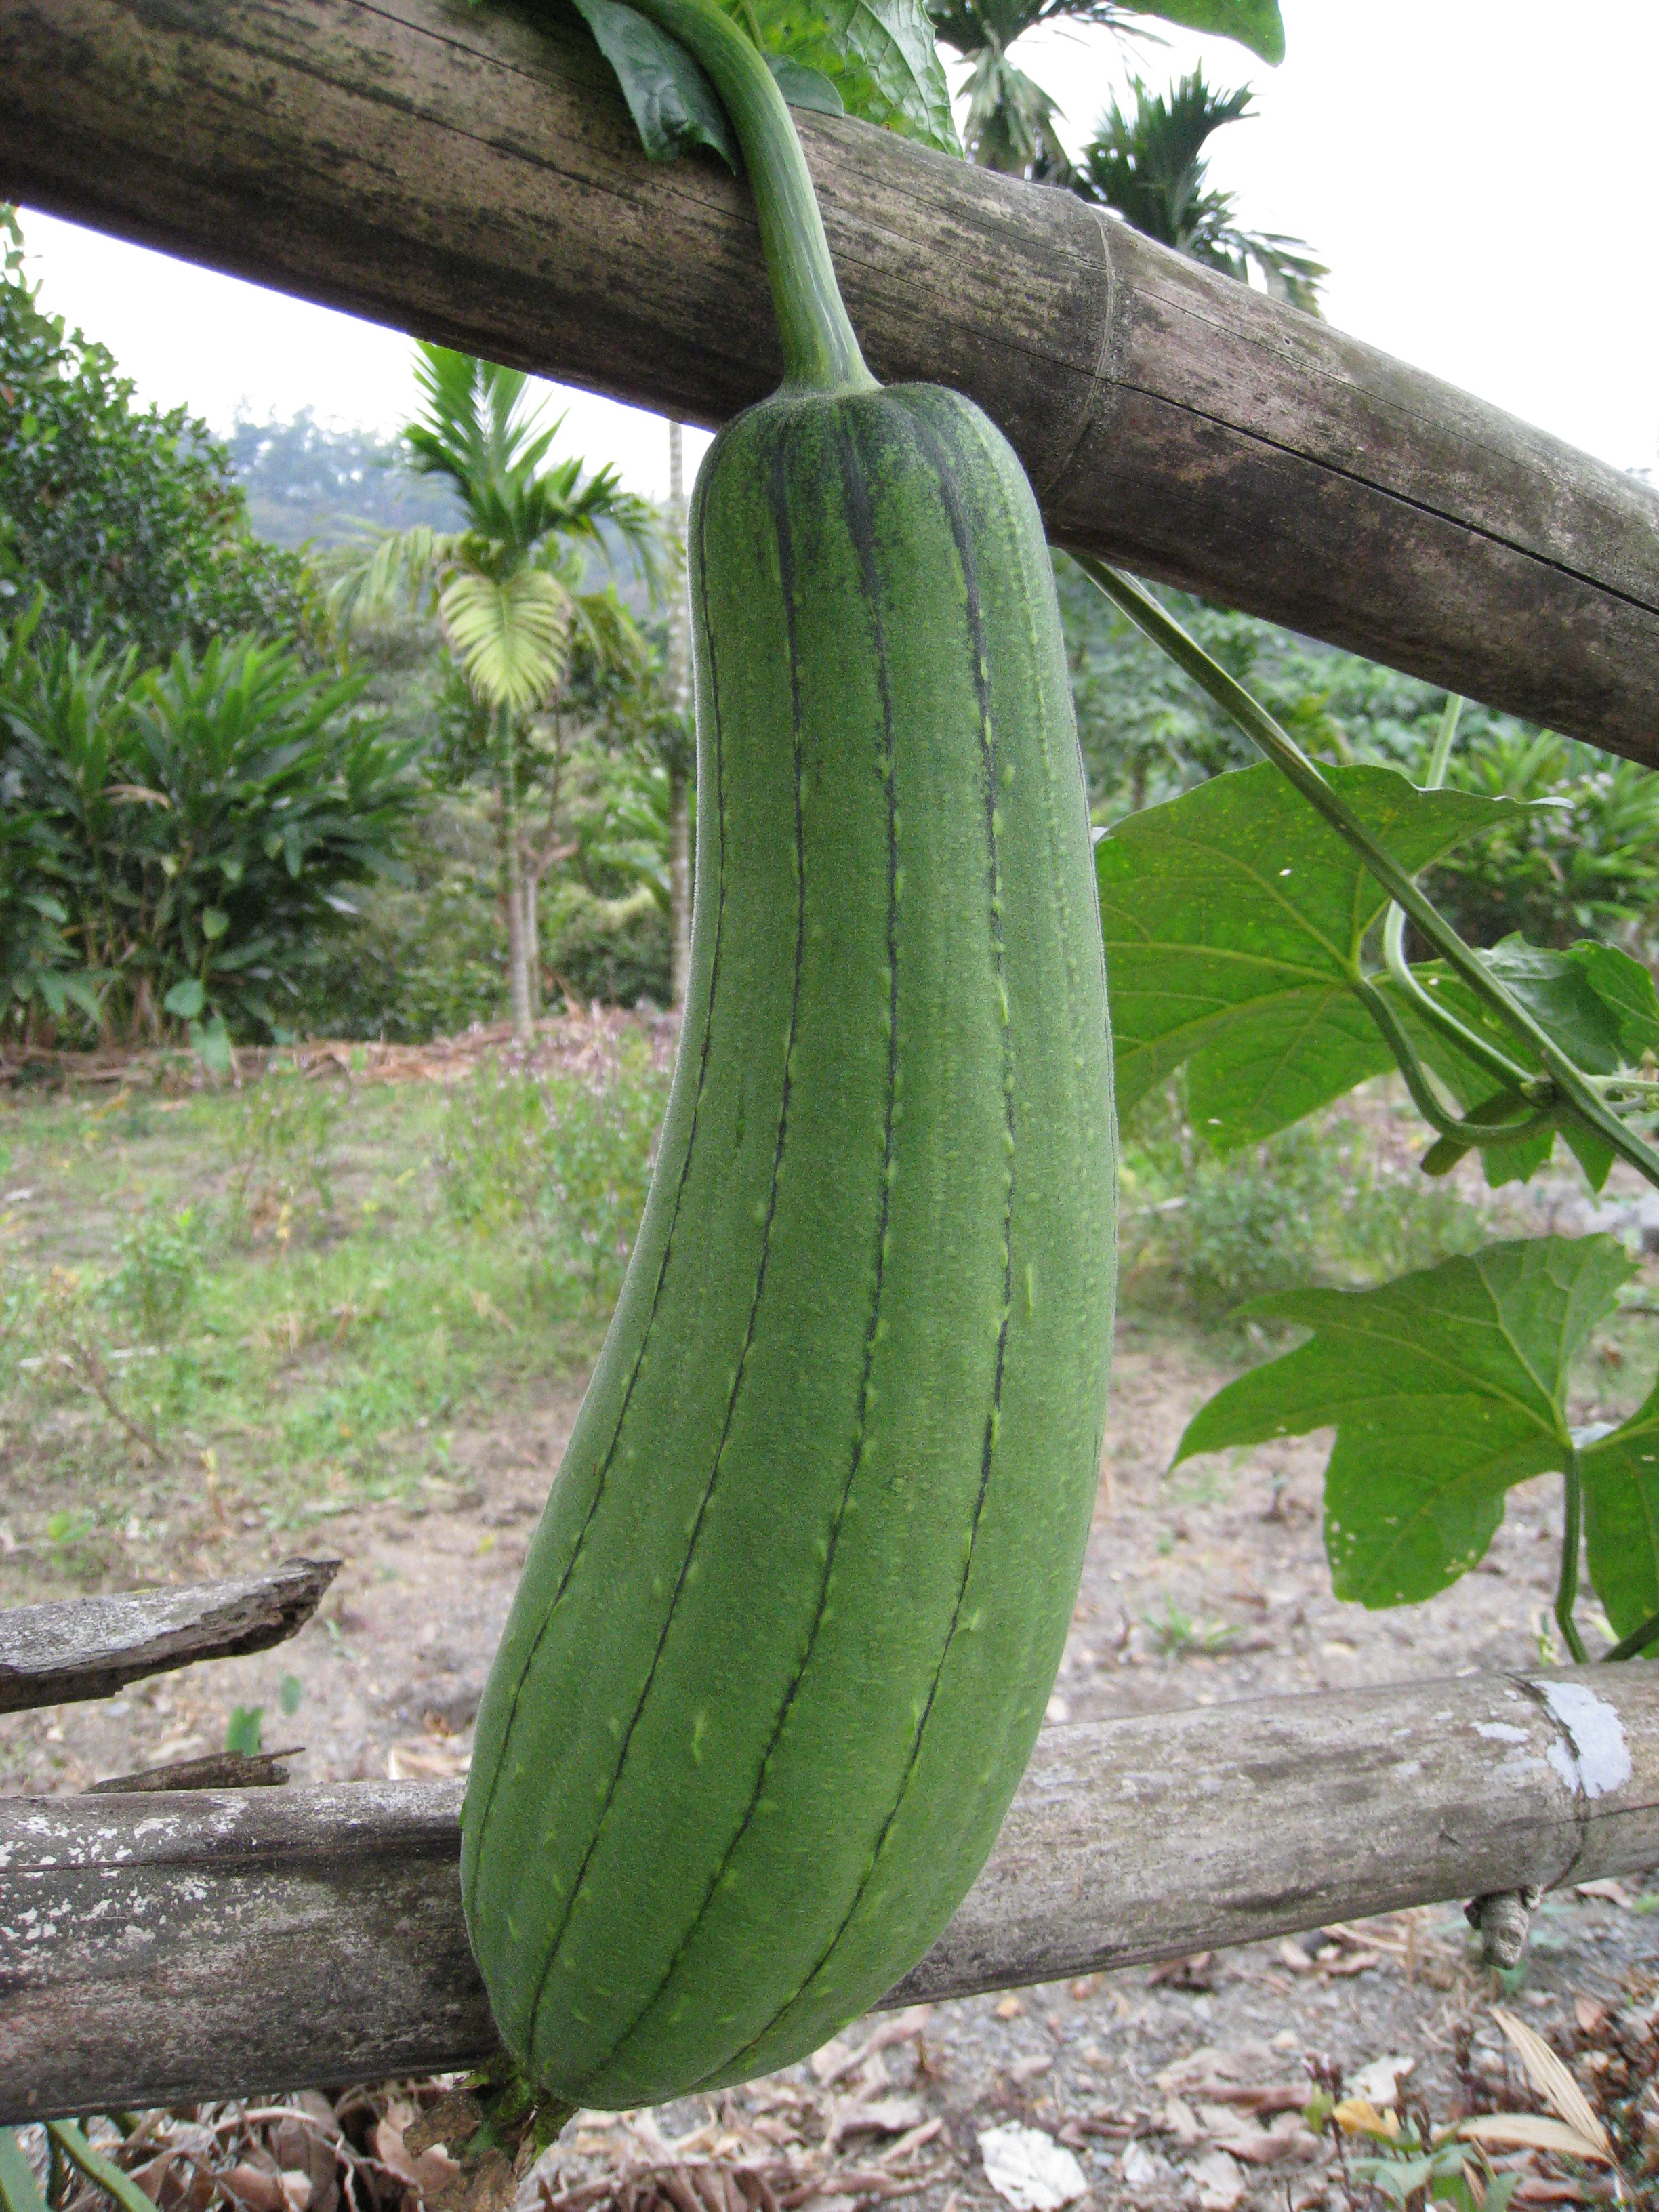
plant, fruit, flower, food, green, produce, vegetable, botany, gourd, vegetables, cucumber, cucurbita, arum, flowering plant, sponge gourd, plant stem, land plant, hedgehog cactus, cucumber gourd and melon family, winter melon, snake melon